Russian Museum

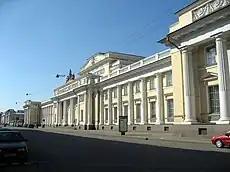
The Russian Museum of Ethnography

The Ethnographic Department was originally set up in a building specially designed by Vladimir Svinyin in 1902. The museum soon housed gifts received by Emperor's family from representatives of peoples inhabiting various regions of the Russian Empire. Further exhibits were purchased by Nicholas II and other members of his family as State financing was not enough to purchase new exhibits. In 1934, the Ethnographic Department was given the status of an independent museum: the Russian Museum of Ethnography.